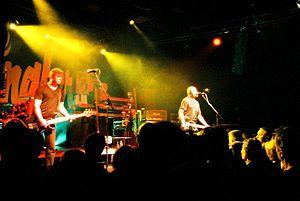
Radio Futura est un groupe de pop rock espagnol. Pendant son existence, il fait partie du mouvement culturel de la Movida dans les années 1980, peu après la mort du dictateur Franco et le début du processus de retour à la démocratie. Il cesse ses activités en 1992.